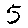
Label: 5